Star Trek: Discovery

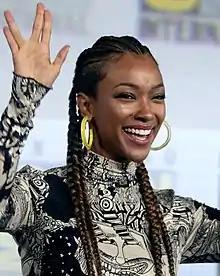
Sonequa Martin-Green portrays Michael Burnham, the lead character and eventual captain of the USS "Discovery"

Doug Jones and Anthony Rapp were revealed to have been cast in November 2016, respectively as science officers and Stamets. Saru is a Kelpien, an alien race created for the series, while Stamets is the first "Star Trek" character to be conceived and announced as gay. Sonequa Martin-Green was cast in the lead role in December, when Shazad Latif was cast as the Klingon Kol. In March 2017, Jason Isaacs was cast as Captain Lorca of the USS "Discovery", and Mary Wiseman joined as Tilly, a cadet. In April, Martin-Green's casting was officially confirmed and her character's name was revealed to be Michael Burnham. At the end of that month, Latif was recast to the role of Starfleet Lieutenant Tyler. The series reveals that Tyler is the undercover persona of the Klingon Voq, who is initially credited as being portrayed by the invented actor Javid Iqbal to hide the fact that Latif portrays both Voq and Tyler.